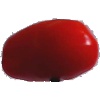
Label: Tomato 2